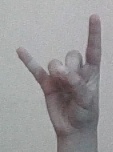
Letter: la